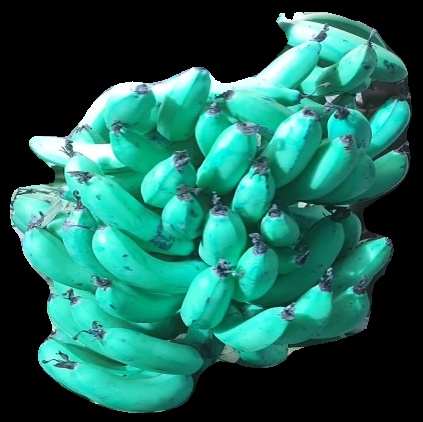
Variety: pachbale
Grade: grade3